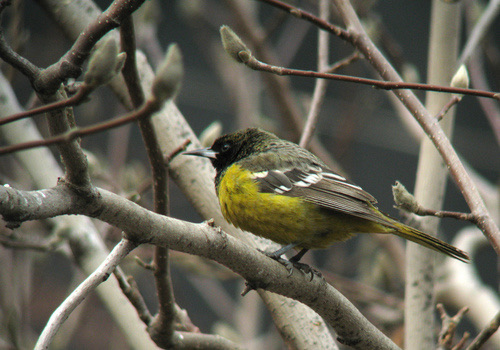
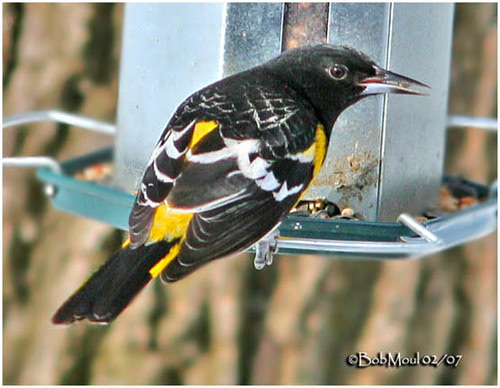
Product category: misc
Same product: yes